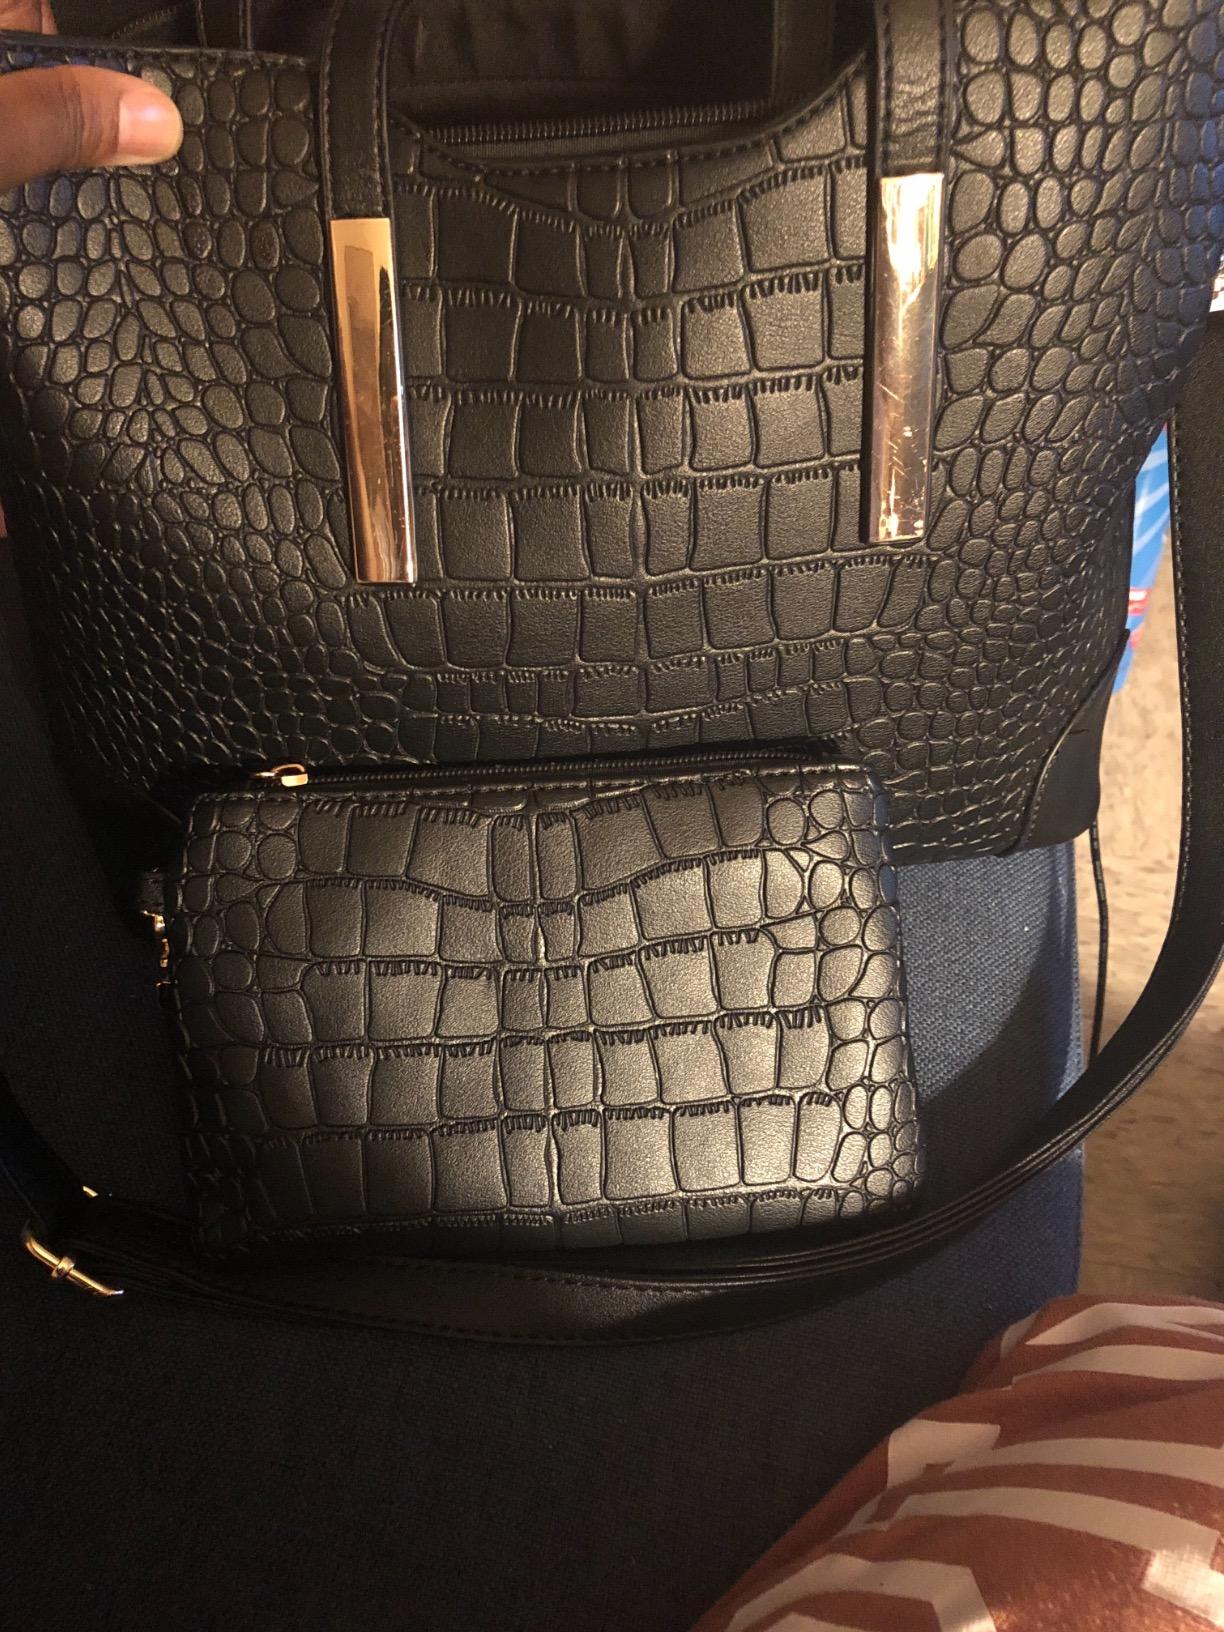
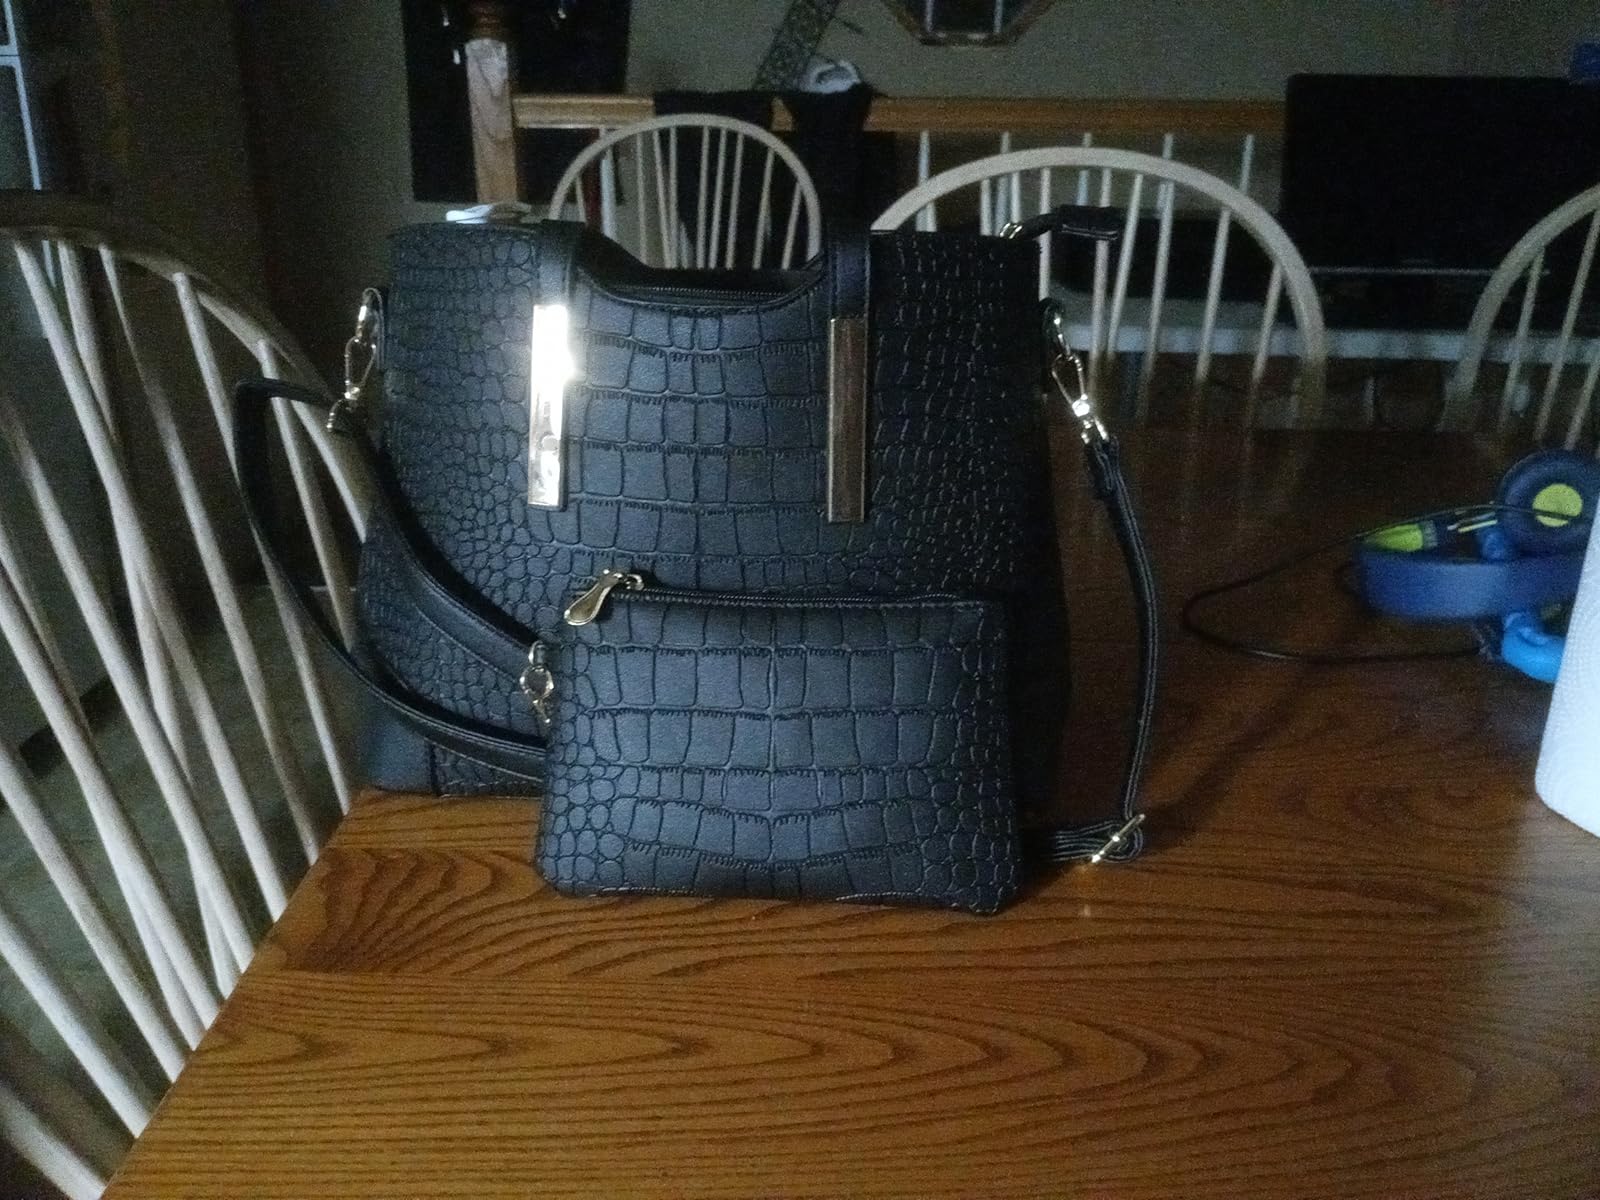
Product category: accessories_handbag
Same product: yes